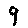
Label: 9